Kastellet, Copenhagen

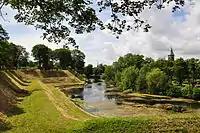
The former earthworks now serving as a greenspace

The five bastions are named as follows: The King's Bastion, The Queen's Bastion, The Count's Bastion, the Princess's Bastion and the Prince's Bastion.